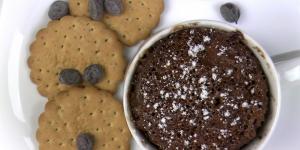
bizcocho de chocolate a la taza en microondas